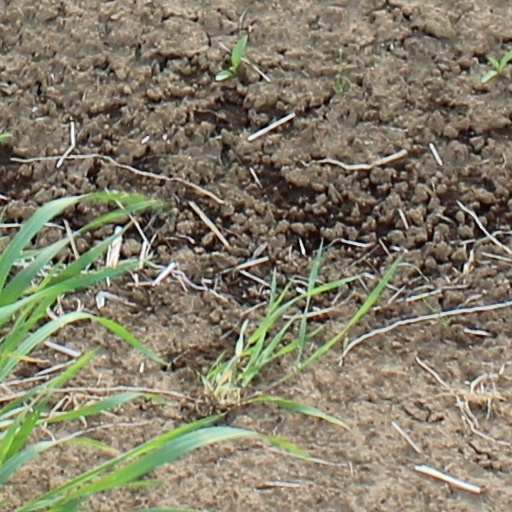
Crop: wheat